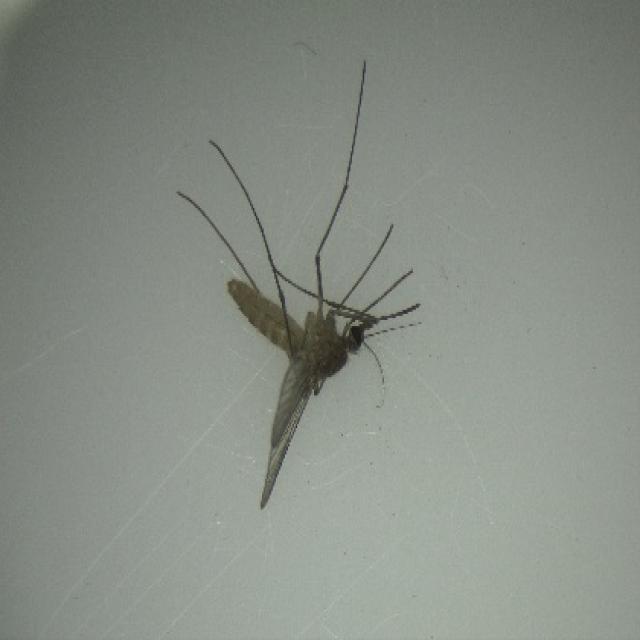
Species: culex_pipiens